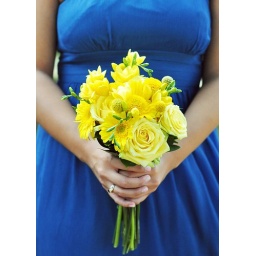
Hand tied bouquets of yellow flowers surrounded by a blue gown.